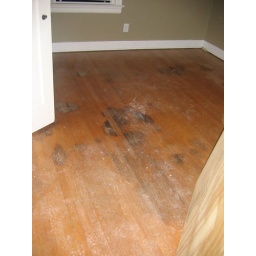
The wood floors in the office bedroom were heavily damaged (hidden by carpet) and needed some serious repair.